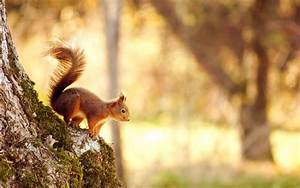
Label: squirrel